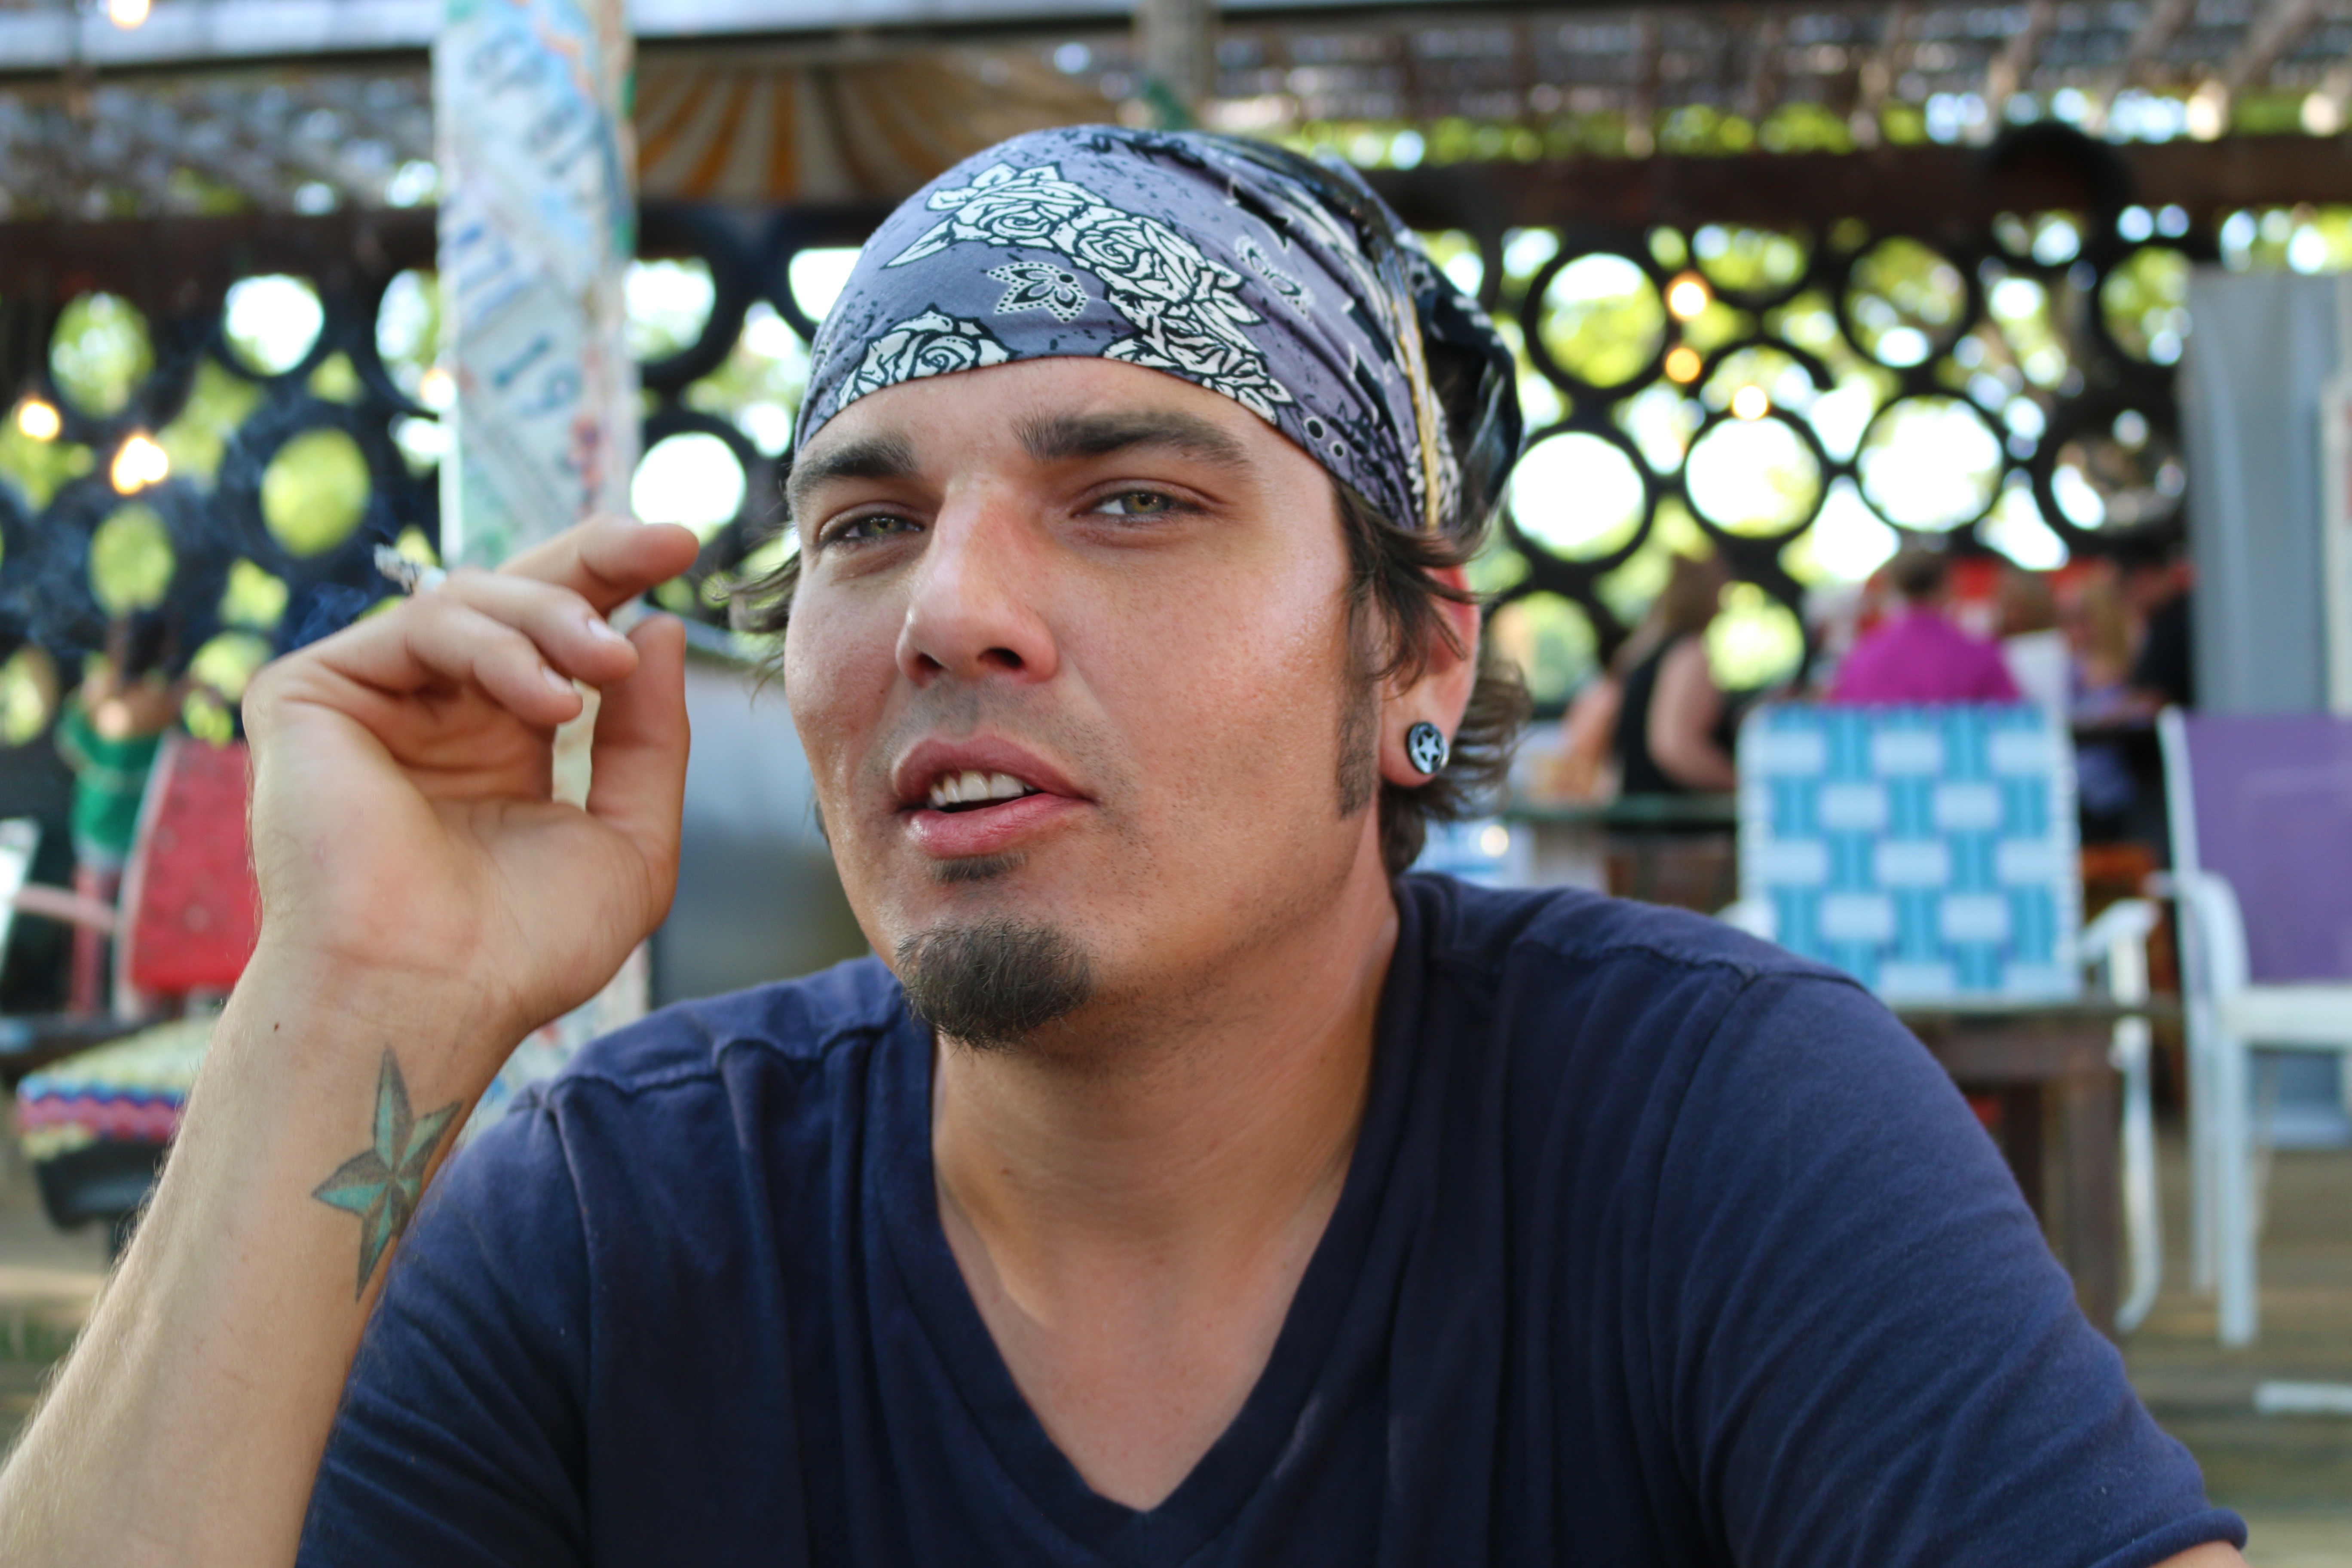
man, person, people, male, fun